Juling Shen

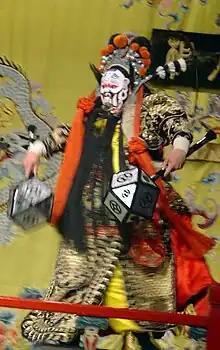
Juling Shen portrayed in the Peking opera "Havoc in Heaven".

Juling Shen is a gigantic river god in Chinese mythology. He is usually associated with the Yellow River.